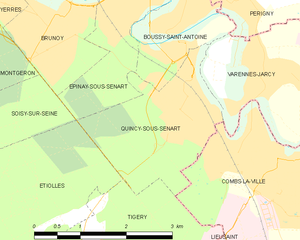
Carte des communes françaises Quincy-sous-Sénart